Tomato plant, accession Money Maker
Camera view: bottom (45 deg); turntable rotation: 210 degrees
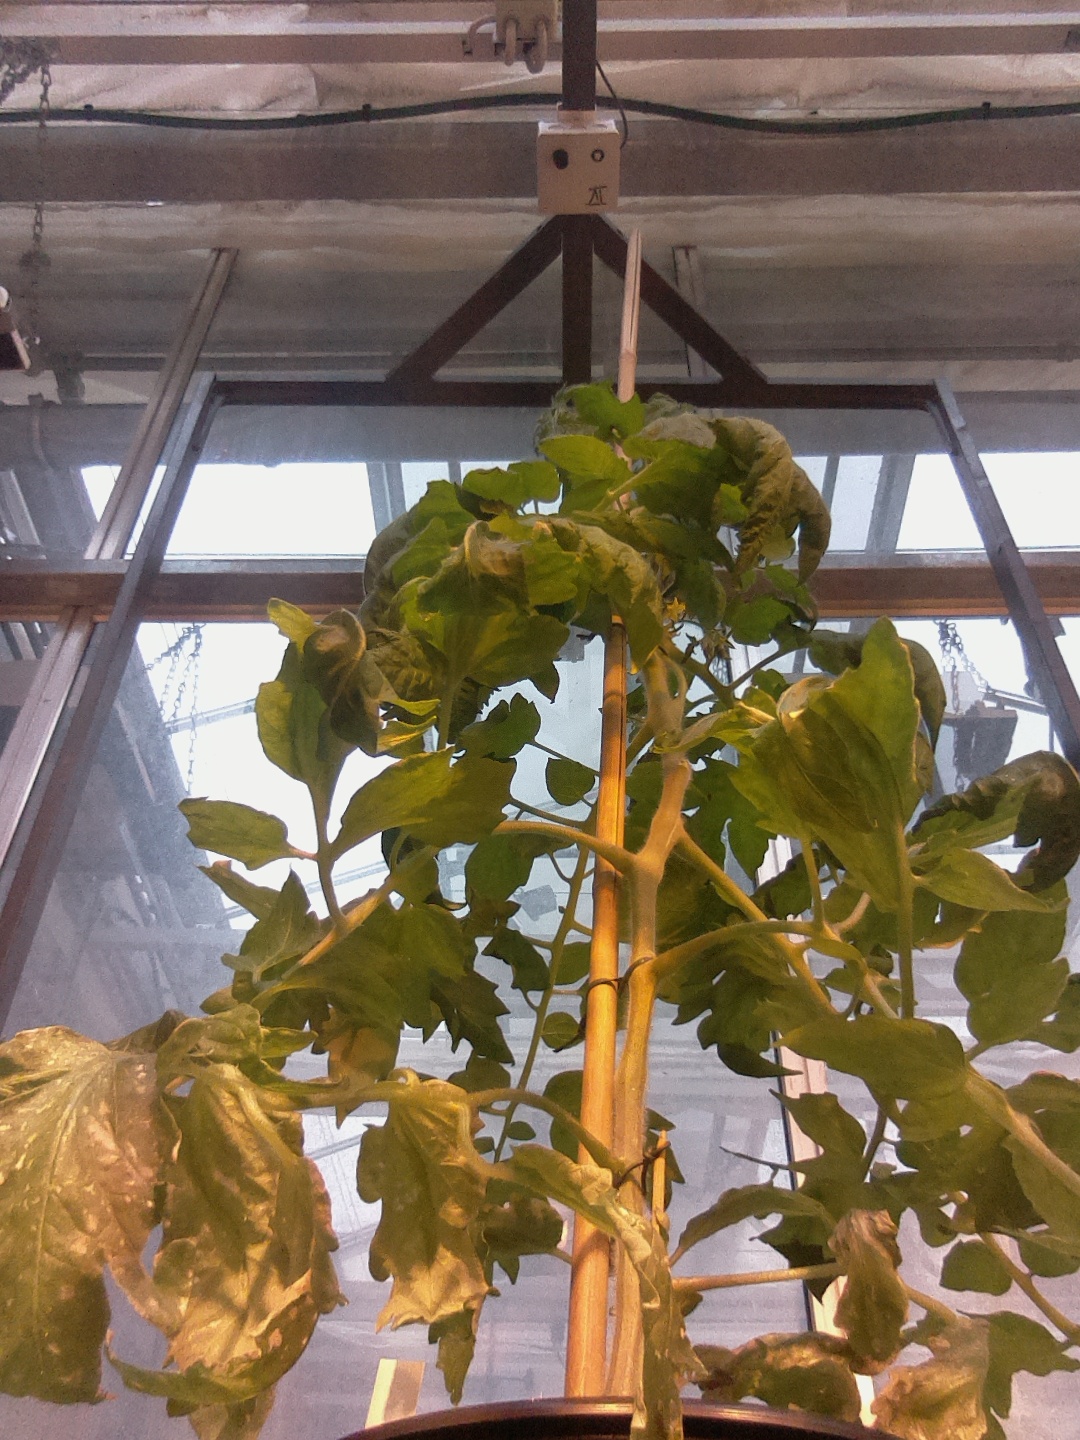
BBCH growth stage 65: Full flowering, 50%-60% of flowers open, first petals falling